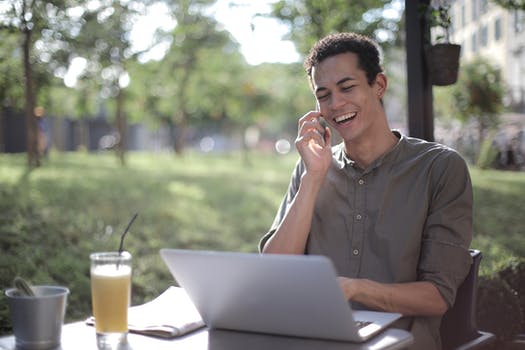
Label: No Watermark